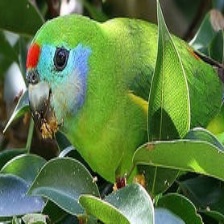
Species: DOUBLE EYED FIG PARROT
Scientific name: CYCLOPSITTA DIOPHTHALMA